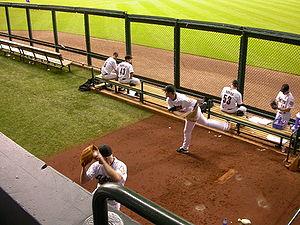
Au baseball, un lanceur de relève, aussi appelé releveur, est un lanceur qui entre au match lorsqu'il a déjà commencé. En général, le lanceur partant a déjà lancé au moins 5 manches, parfois 7 manches voire plus. Le lanceur de relève lance donc rarement plus de deux manches. Il a pour but d'enregistrer trois retraits sans permettre aucun point, et souvent il y a déjà des coureurs sur les buts lorsqu'il entre au match. Ainsi, les lanceurs de relève peuvent enregistrer plus de 80 apparitions par saison, mais ne lancent que 110 manches maximum, en comparaison avec les lanceurs partants qui peuvent enregistrer plus de 200 manches en 30 apparitions.